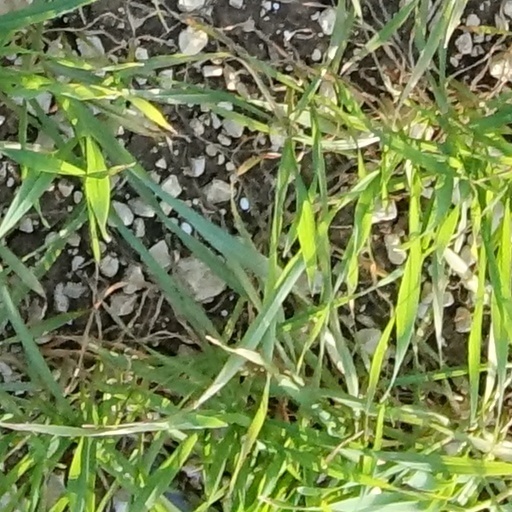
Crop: wheat